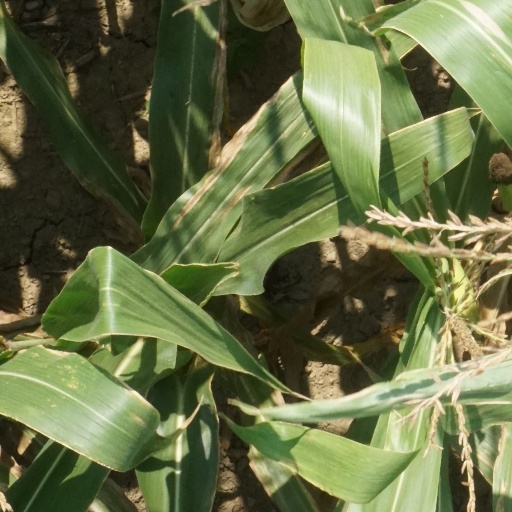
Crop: maize; corn